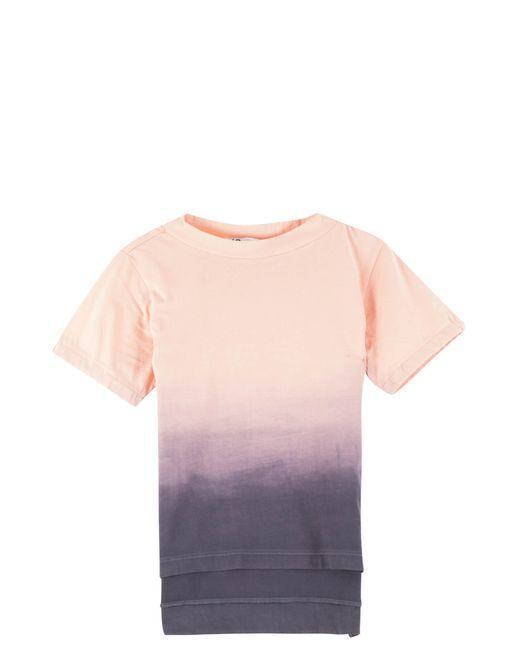
orangefarbenes Hemd Rundhalsausschnitt Kurzarm